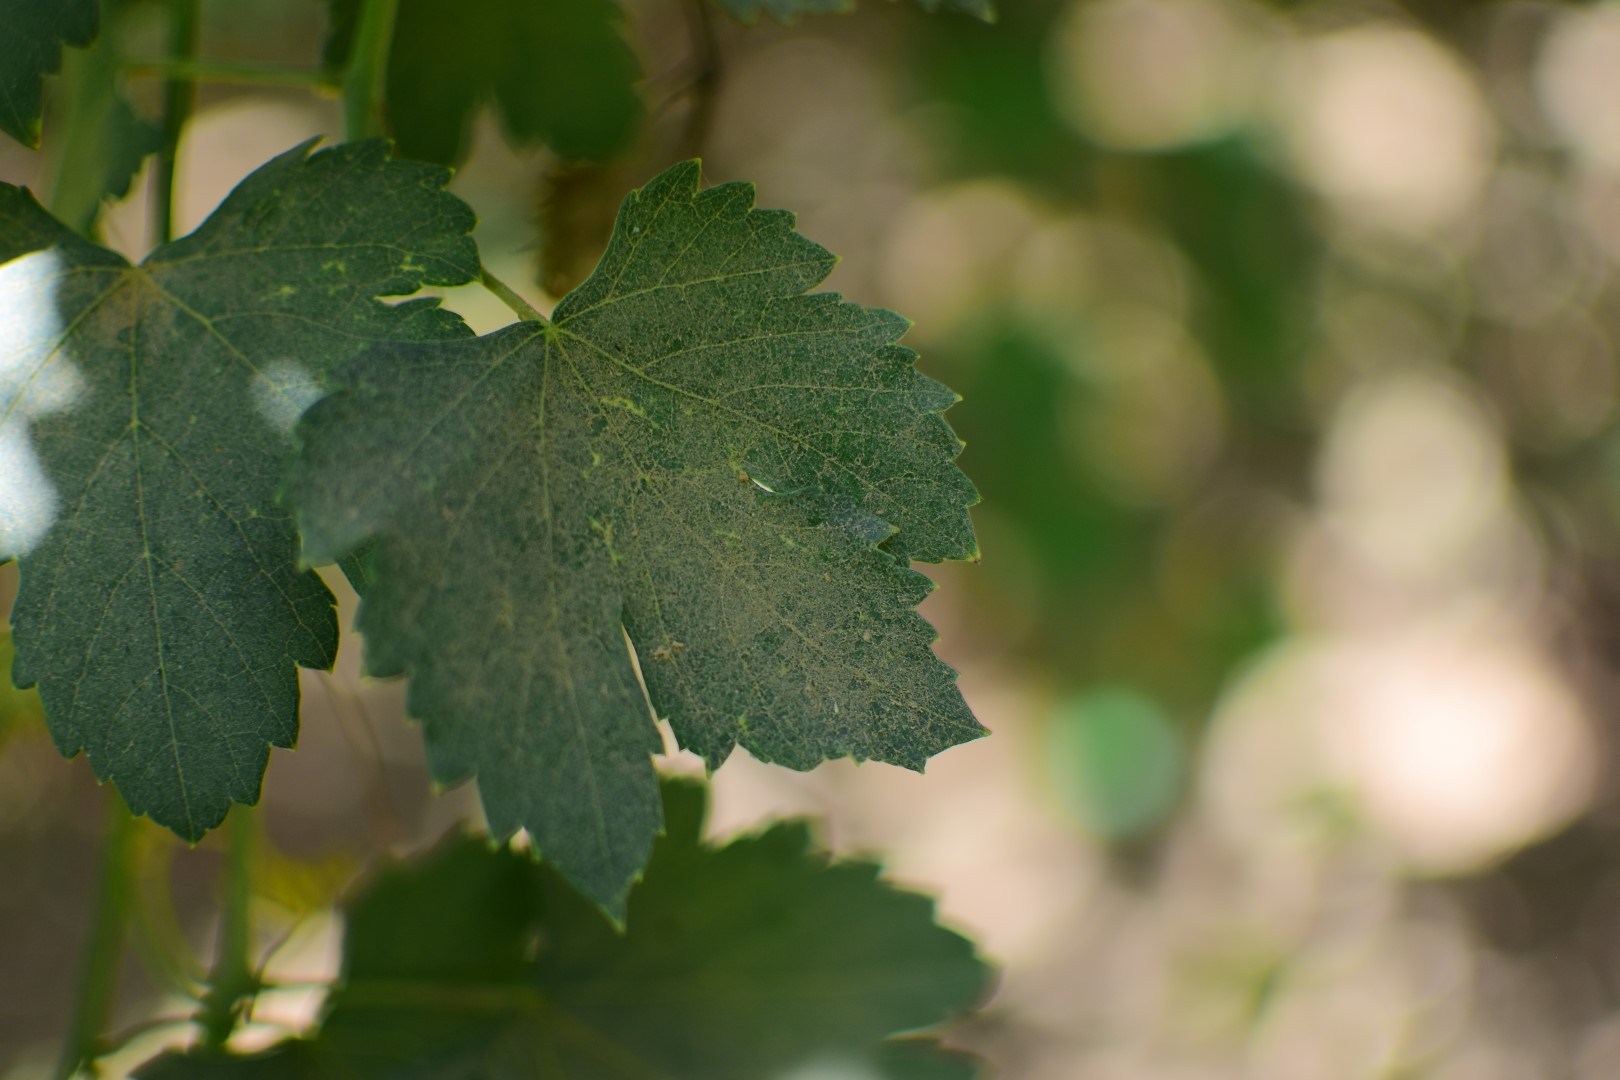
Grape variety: Frinsi